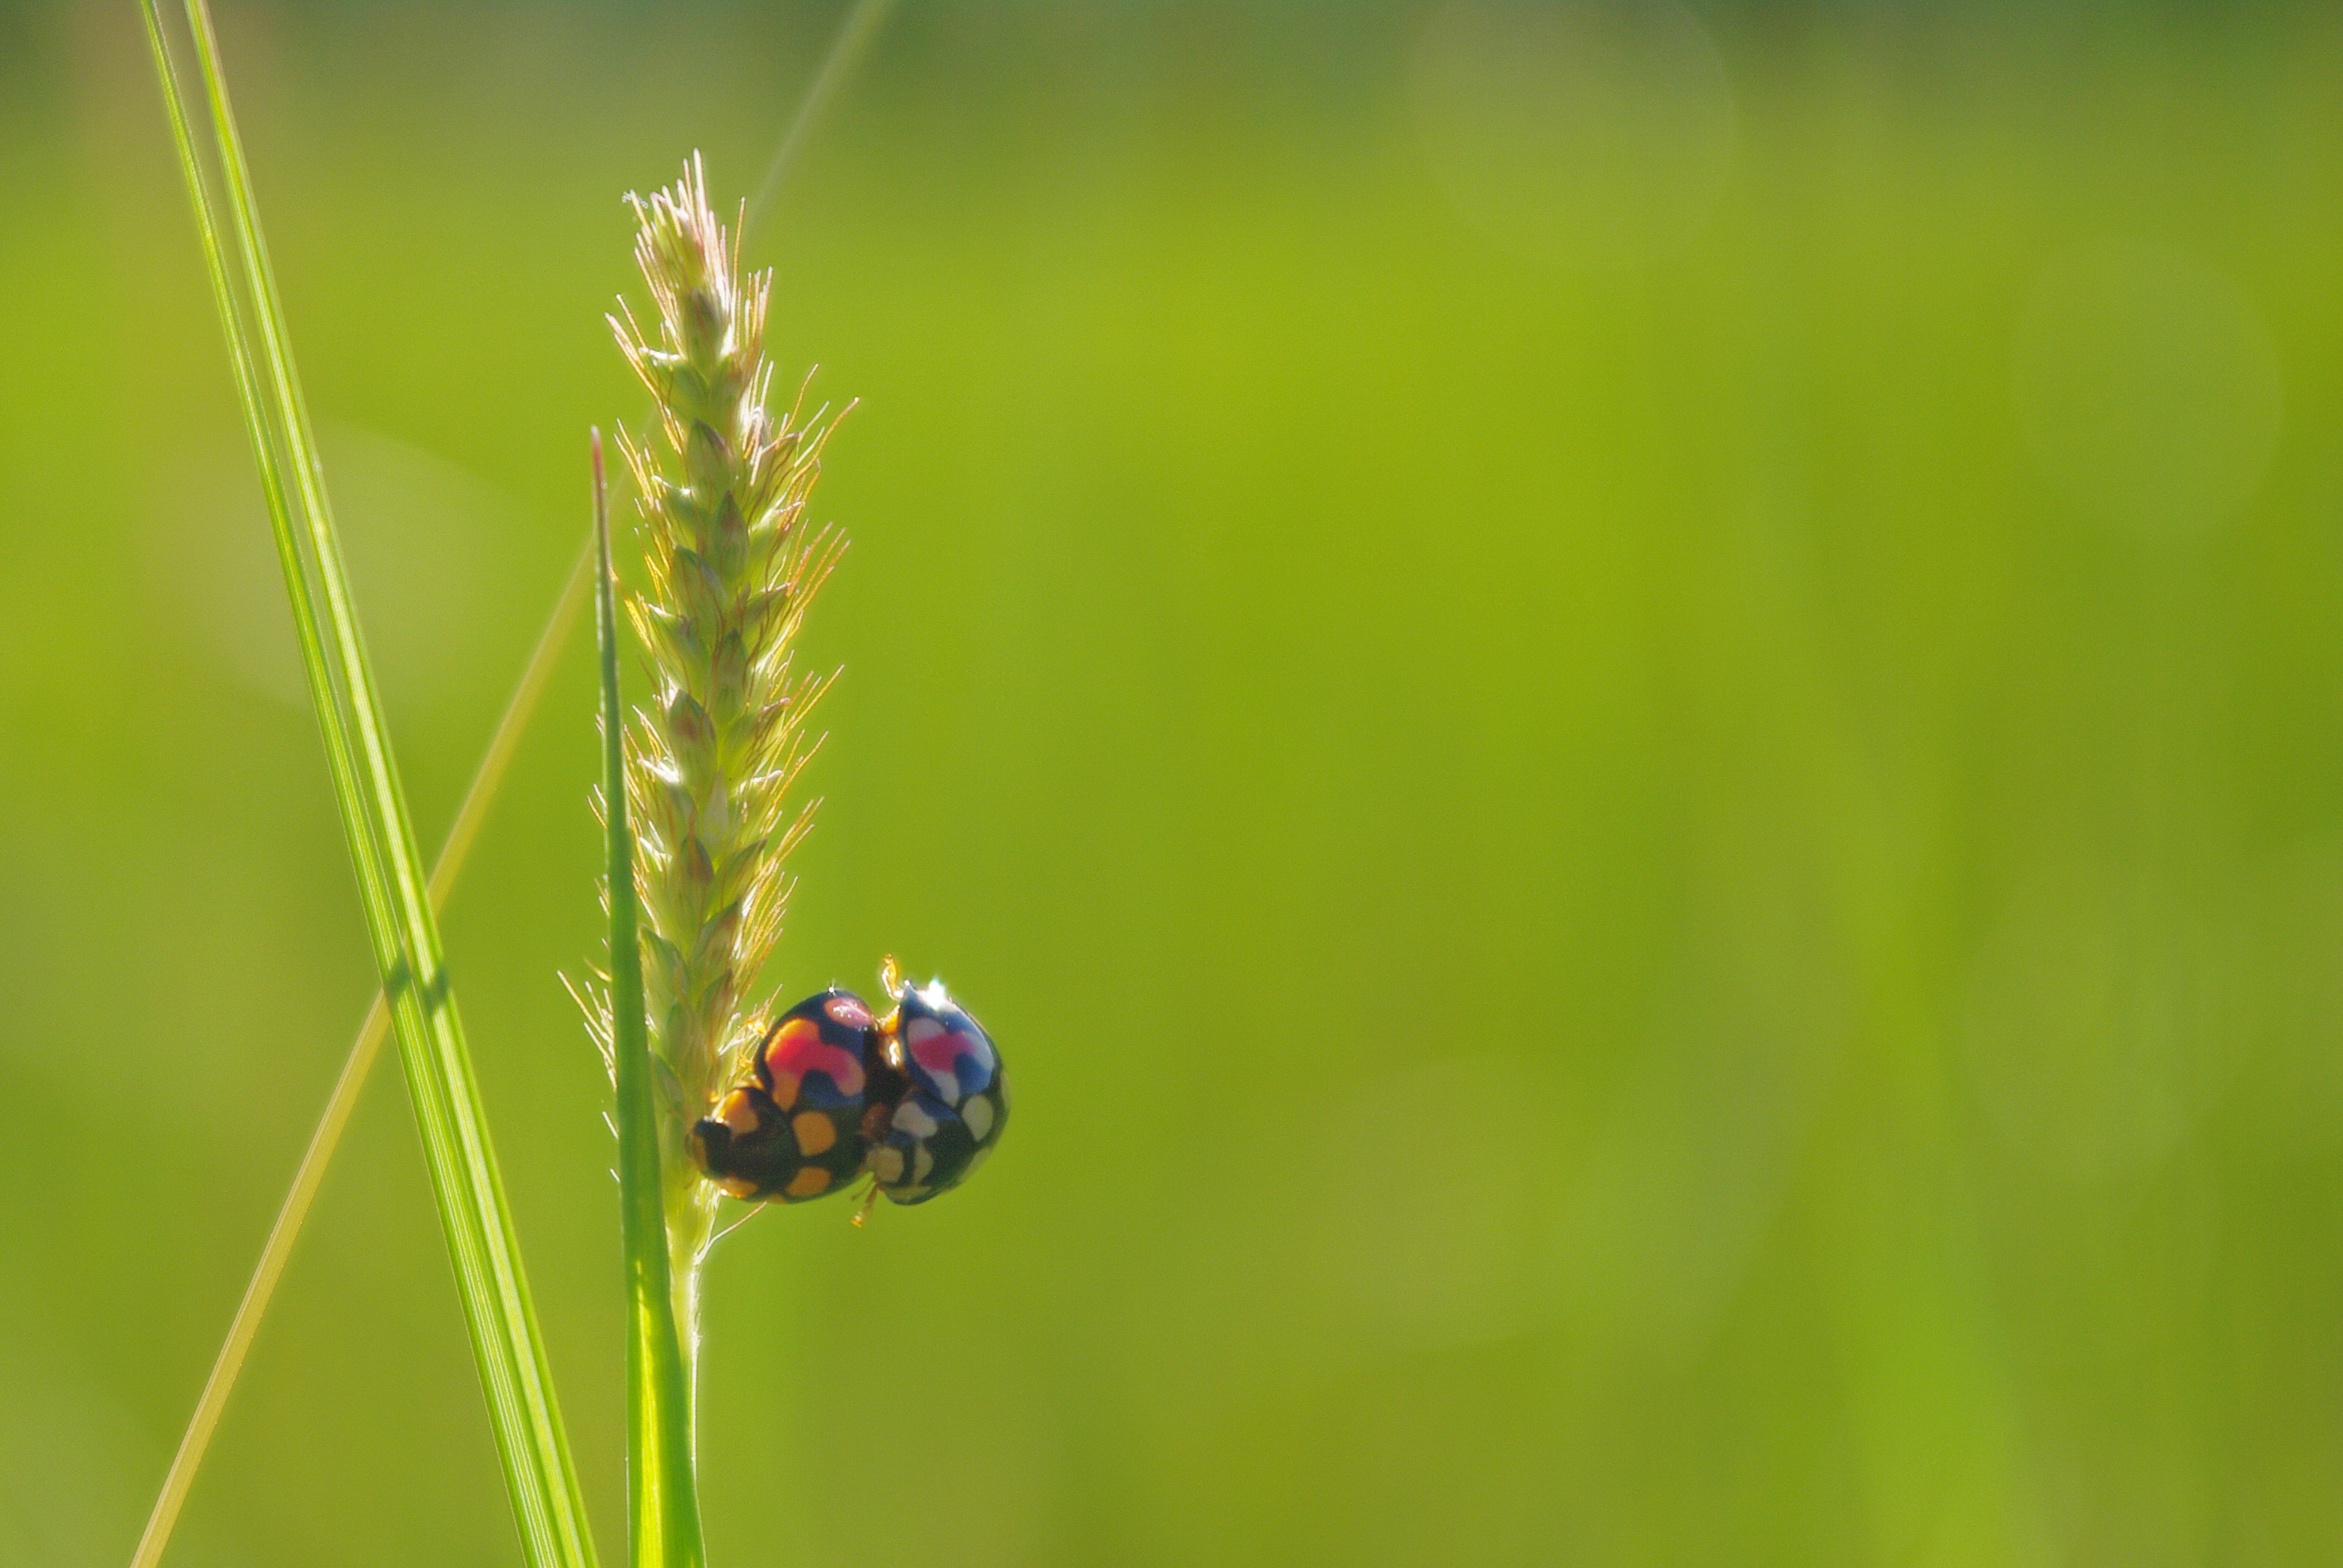
nature, grass, plant, photography, meadow, prairie, flower, animal, wildlife, green, insect, macro, small, ladybug, bug, flora, rice, fauna, invertebrate, close up, entomology, madagascar, beetle, nectar, mating, macro photography, grass family, plant stem